Question: Please indicate a possible affordance area of the swing_golf_clubs that can be used for swinging
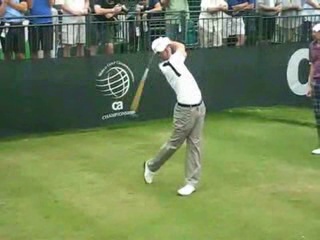
Answer: [139.063, 49.656, 160.179, 84.113]